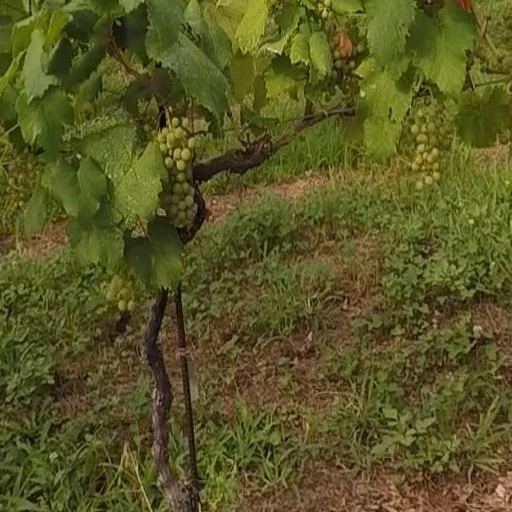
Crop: grape